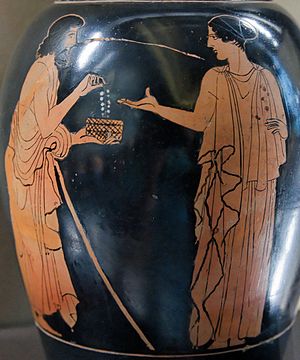
Harmonia
Polyneikes giver Harmonias smykke til Erifyle.
Harmonia er en gudinde fra den græske mytologi der står for harmoni og fællesskab.